Congregatio Discipulorum Domini

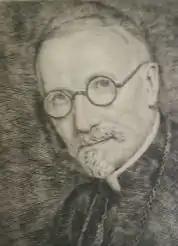
Cardinal Costantini in his later days

The Congregation of the Disciples of the Lord (also known as Congregatio Discipulorum Domini in Latin) is a Catholic religious institute founded by future Cardinal Celso Costantini, an Italian, in 1928 at Xuanhua (Süanhwafu) of Hebei Province in China, with the help of the Spanish Redemptorist missionaries. It is one of Catholic institutes to be established in Asia.